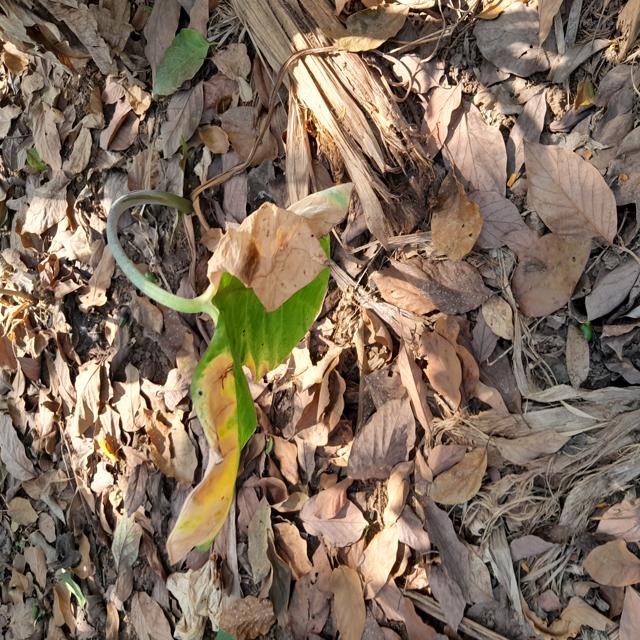
Label: Late_Blight